Tailpiece

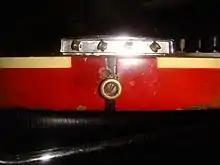
Bass guitar tailpiece

A tailpiece is a component on many stringed musical instruments that anchors one end of the strings, usually opposite the end with the tuning mechanism (the scroll, headstock, peghead, etc.).